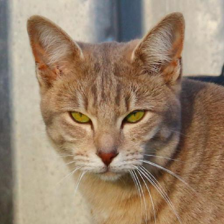
Label: animals